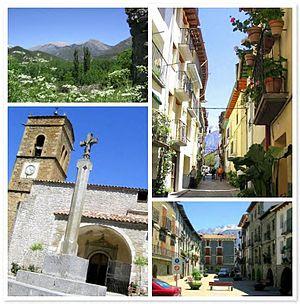
Campo est une commune espagnole appartenant à la province de Huesca dans la comarque de la Ribagorce